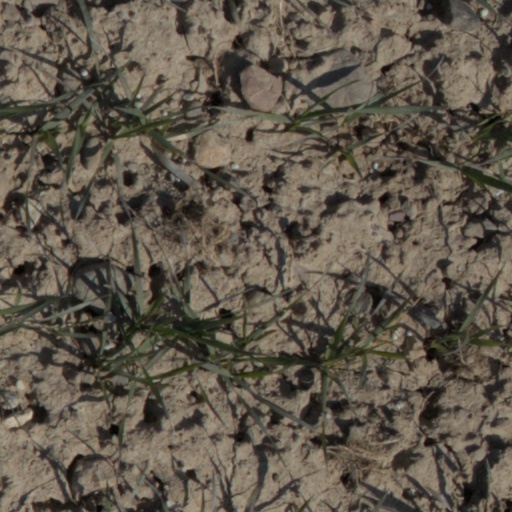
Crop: wheat